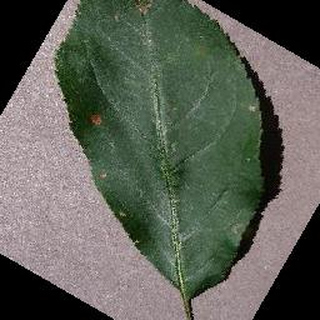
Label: apple_black_rot